Tonari no Yōkai-san

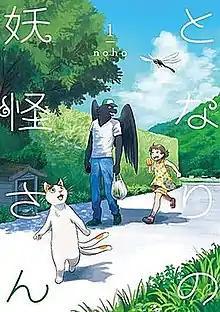
Cover of "Tonari no Yōkai-san" volume 1 by East Press

is a Japanese manga series by noho. It originally began serialization online via Twitter in August 2017. It was then serialized via East Press' Mato Grosso website from July 2018 to January 2022 and has been collected in four "tankōbon" volumes and a side story volume. An anime television series adaptation produced by Liden Films aired from April to June 2024.